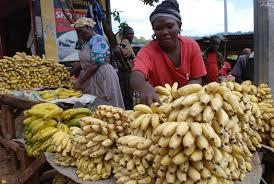
Picha hii naona kuna wanawake ambao wanauza ndizi, ndizi kwa wingi. Wanauza ndizi ile [cs]sweet, sweet bananas[cs], zile ndizi ndogo ndogo ambazo ni tamu tamu kweli kweli. Naona wanaweza wakauza pale, na pia mama huyu naona anajikakamua kabisa ili kuweka zile ndizi ambazo zimeiva zinavutia wateja, ili ziwe katika mstari wa mbele ama juu yake ili iweze kuvutia wateja kununua bidhaa zake.